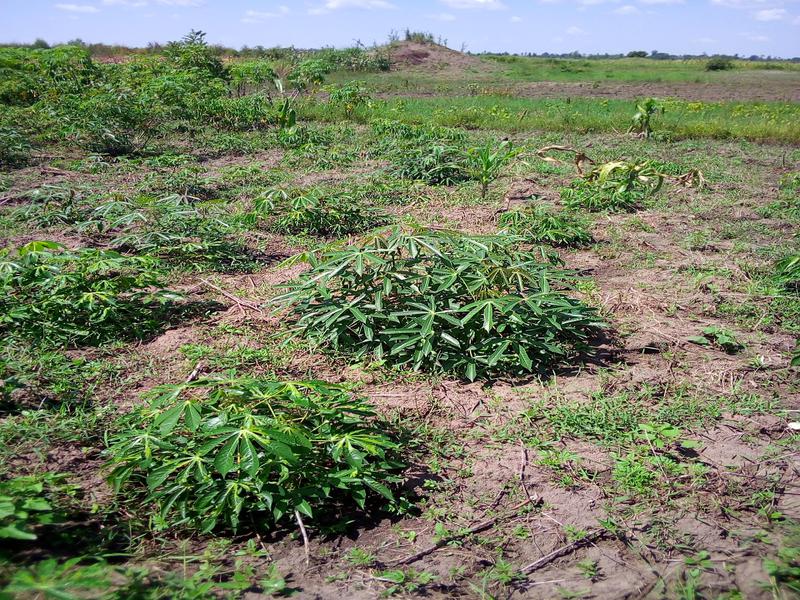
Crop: cassava
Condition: mosaic_disease